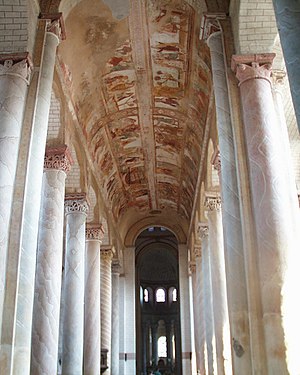
Klosterkirken Saint-Savin-sur-Gartempe
Tøndehvælvene i midterskibet, med loftmalerierne
Klosterkirken i Saint-Savin-sur-Gartempe er en kirke i romansk stil bygget mellem 1050 og 1300-tallet, i departementet Vienne i regionen Nouvelle-Aquitaine, Frankrig. Kirken er kendt for sine mange vægmalerier fra 1100-tallet, som er bevaret usædvanlig god stand. UNESCO omtaler kirken som «den romanske stilens svar på Det Sixtinske Kapel», og udpegede den som verdensarv i 1983.